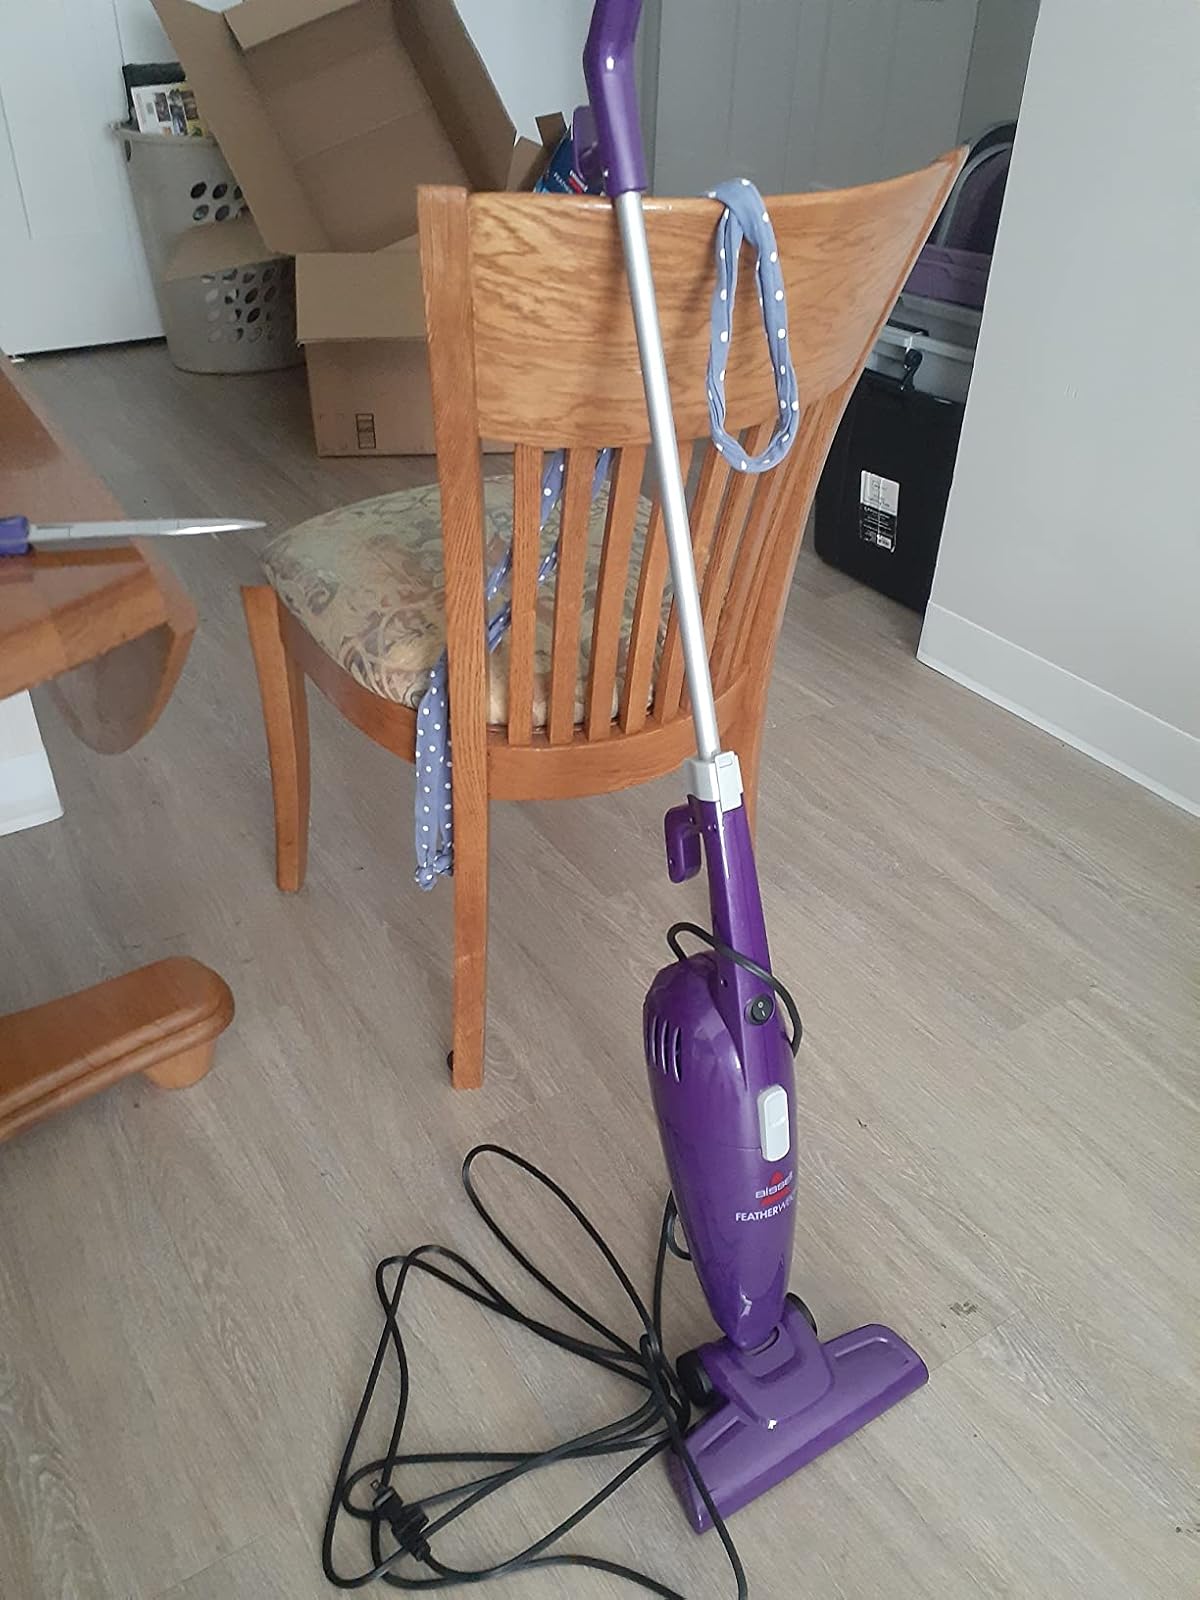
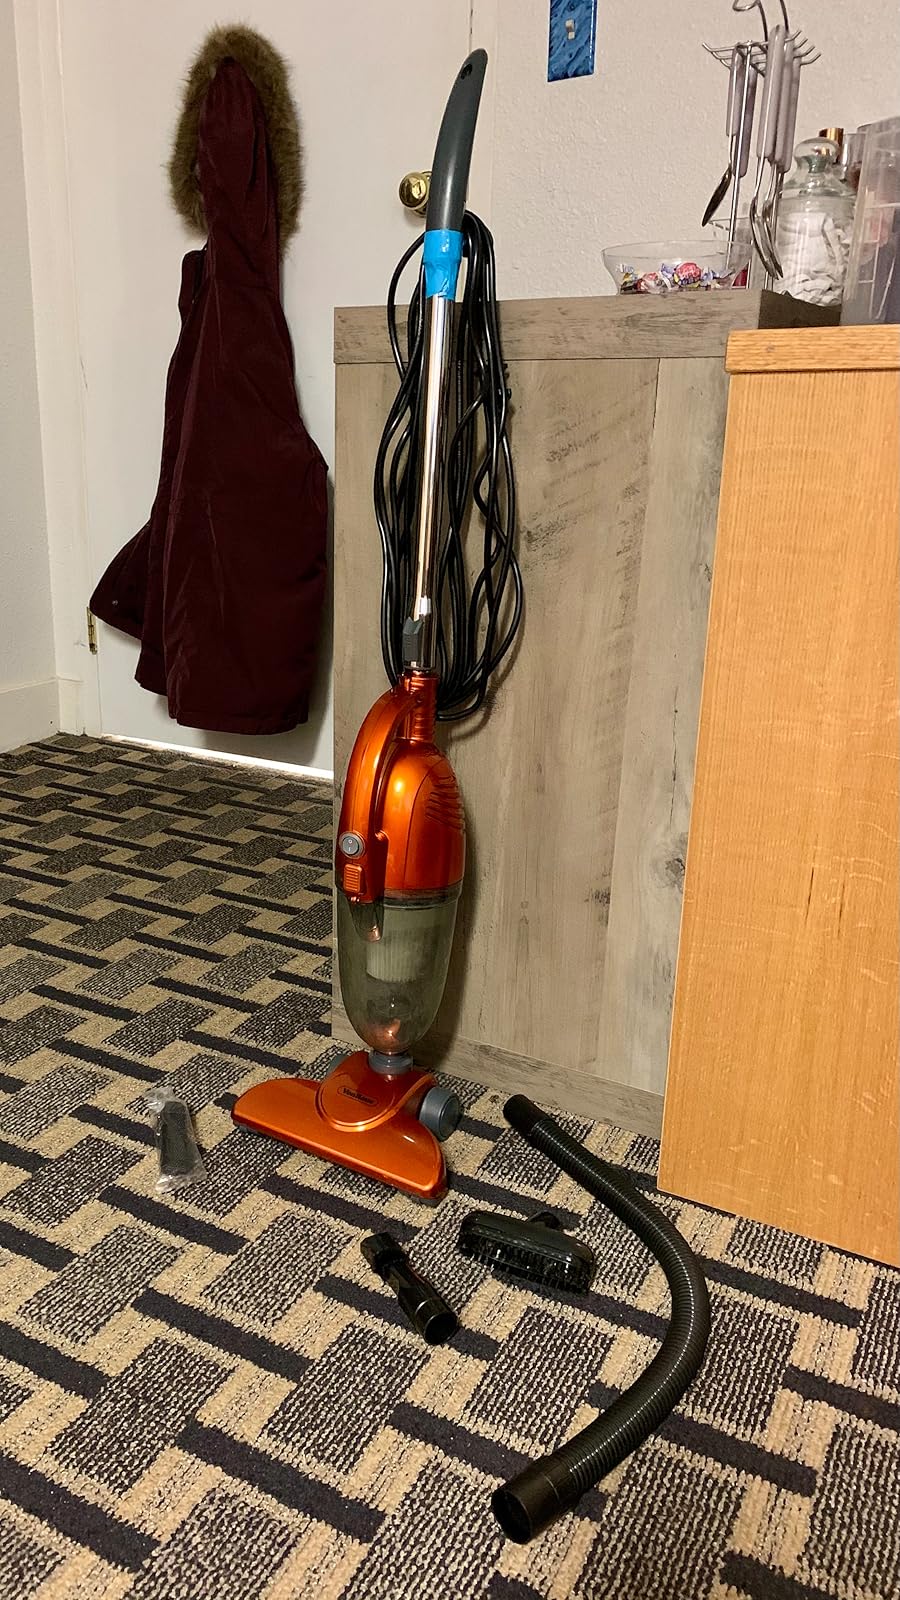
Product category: items_vacuum
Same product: no